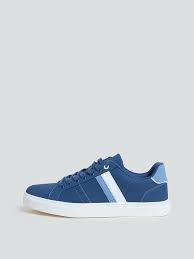
Label: Sneaker